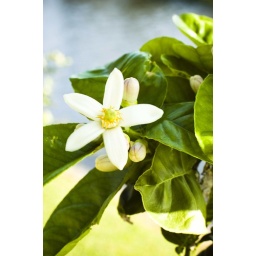
I love this flower that was in bloom on a lime tree in my parents backyard!